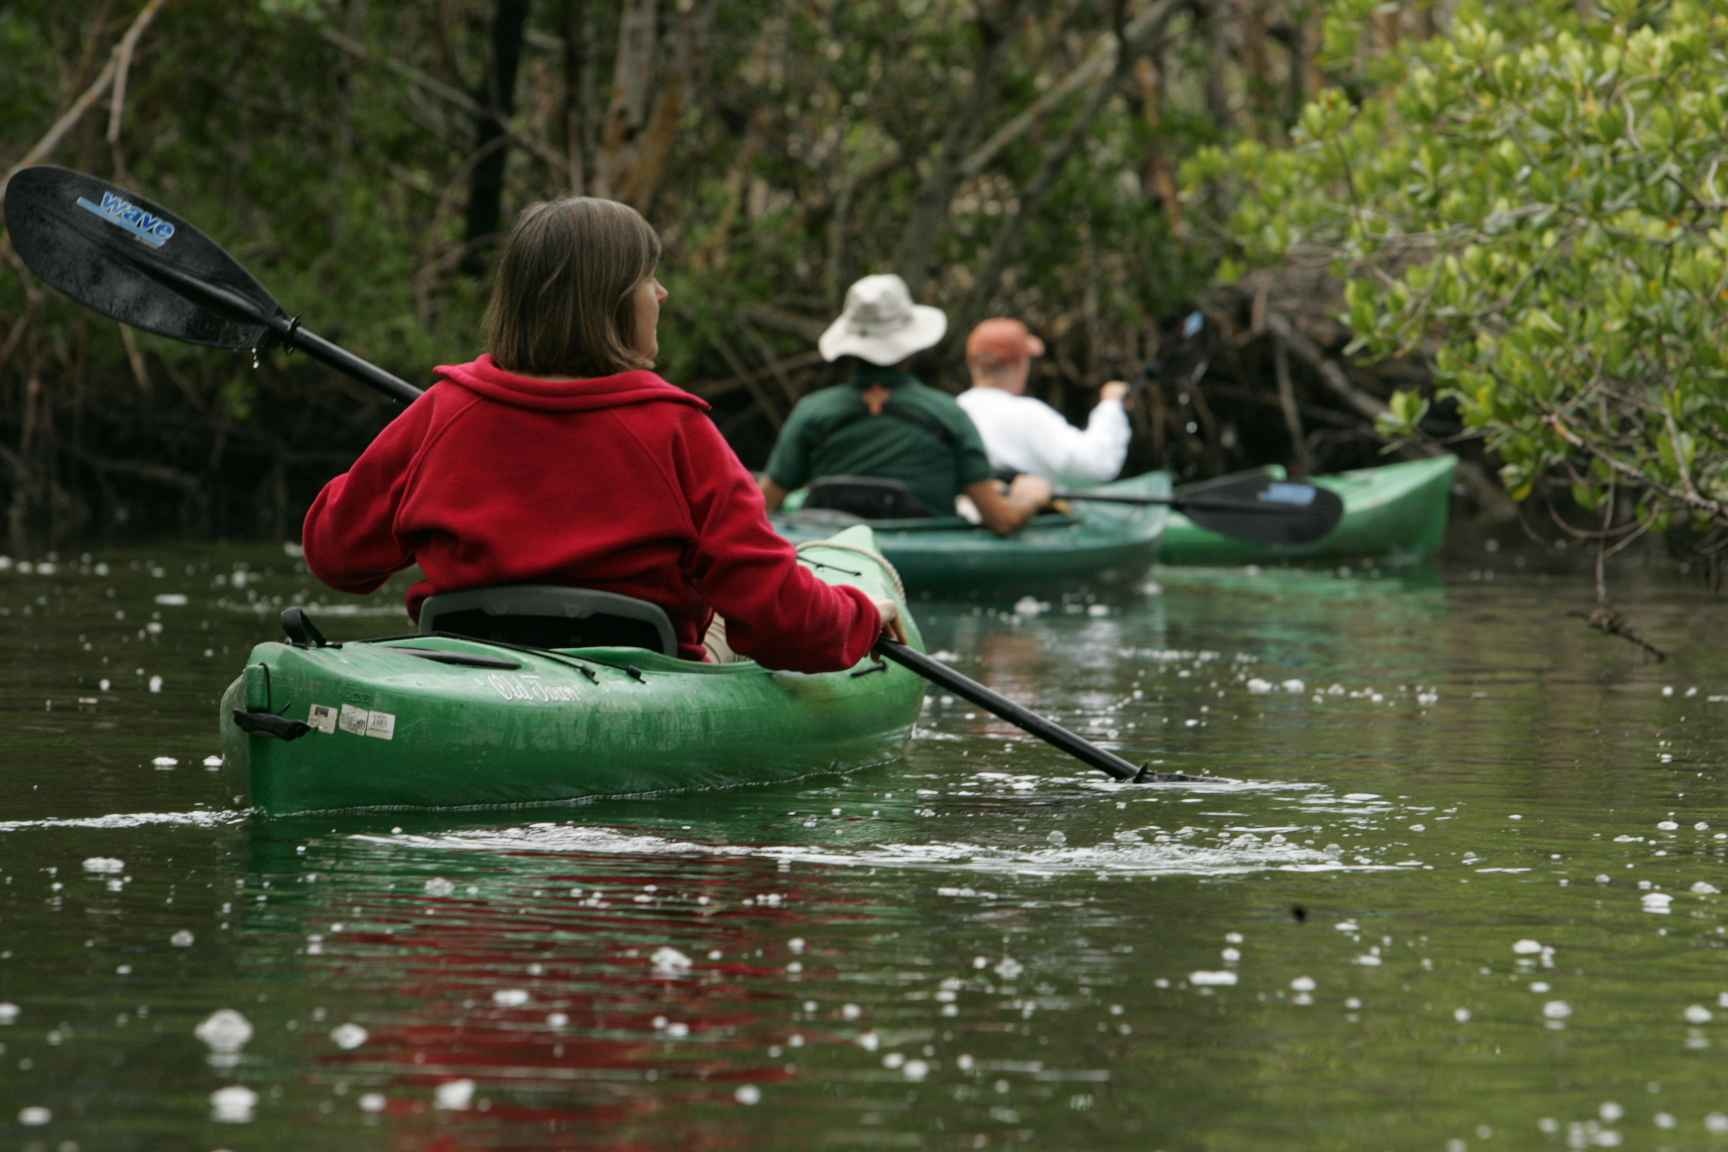
nature, sport, boat, canoe, paddle, vehicle, calm, kayak, sports equipment, boating, kayaking, watercraft, waters, canoeing, pristine, watercraft rowing, canoe sprint